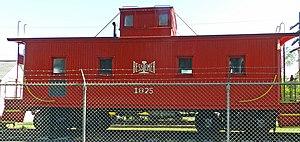
Le Bessemer and Lake Erie Railroad était un chemin de fer américain de classe I de 1939 jusqu'au milieu des années 1980, puis de classe II, qui opérait dans le nord-ouest de la Pennsylvanie et le nord-est de l'Ohio.